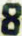
Number: 8